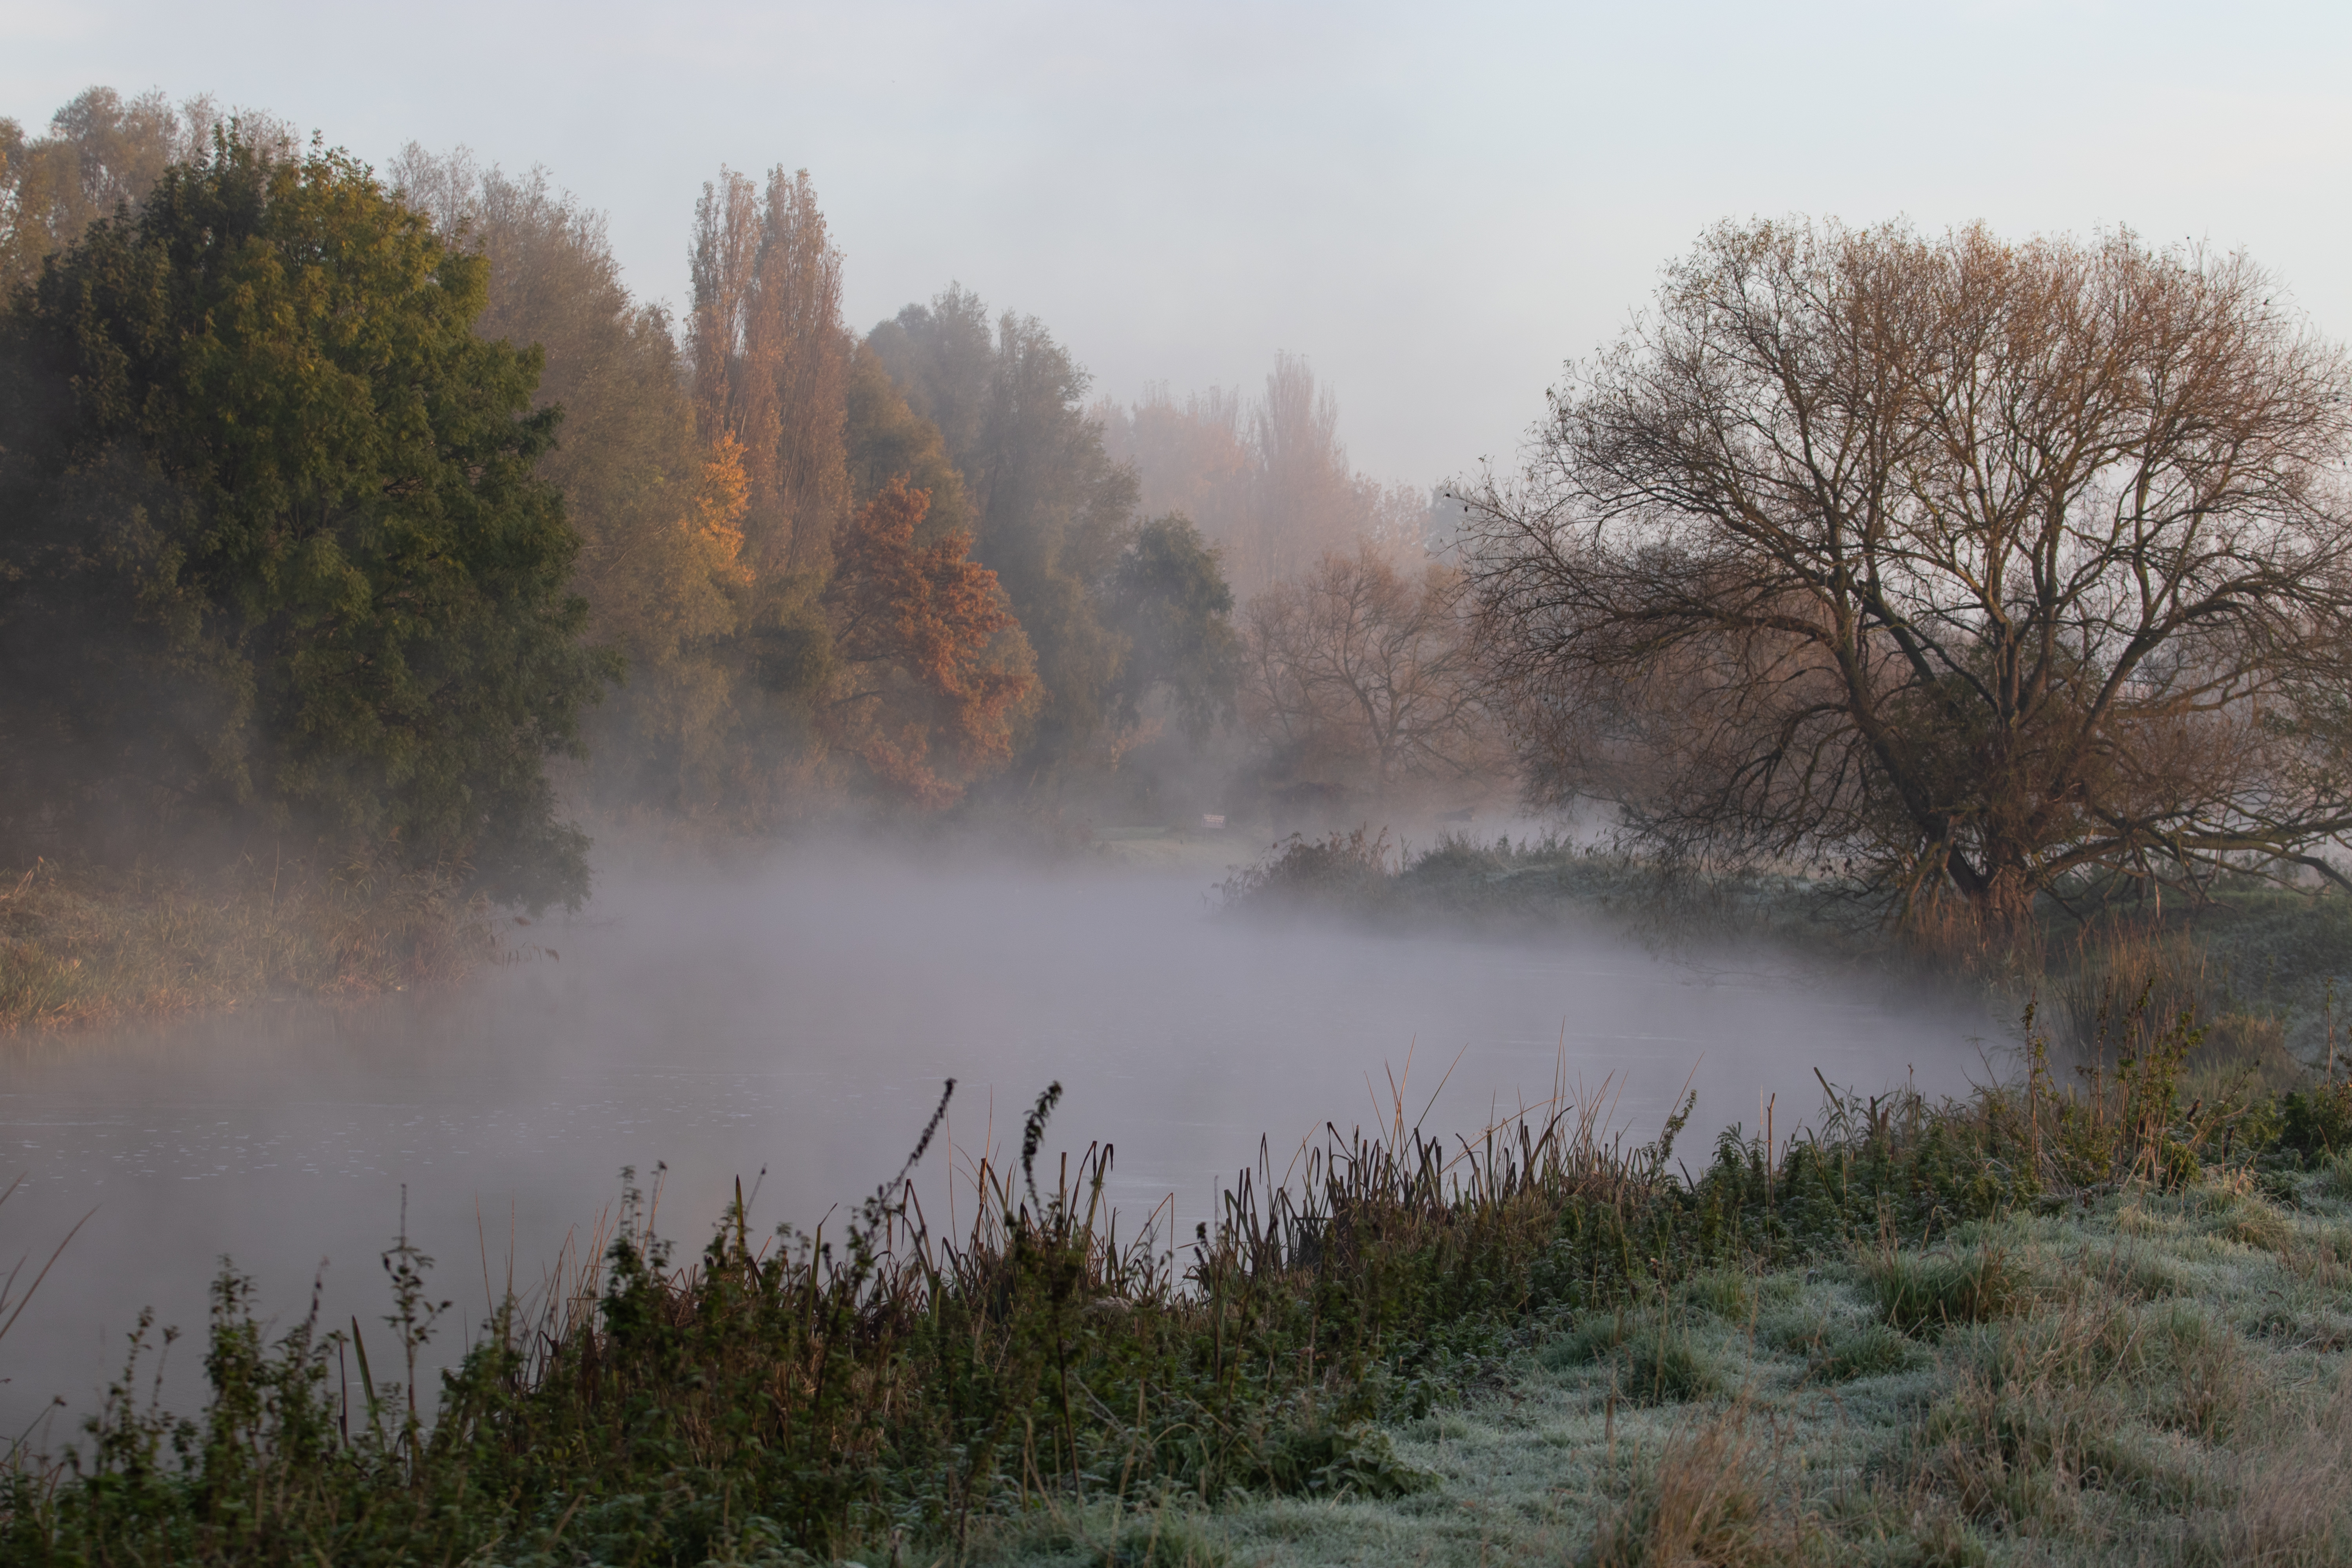
mist, sunrise, riverbank, river grass, fog, landscape, haze, outdoors, morning, country, rural, dawn, scenic, mood, river, bird, atmosphere, water, lake, atmospheric, fantasy, evening, trees, natural landscape, nature, atmospheric phenomenon, bank, tree, sky, watercourse, wetland, floodplain